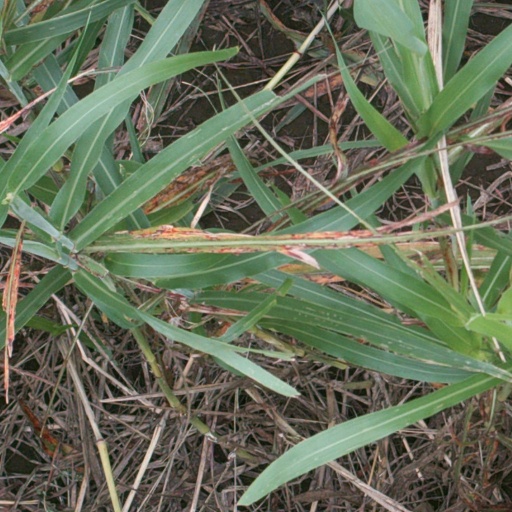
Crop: sorghum